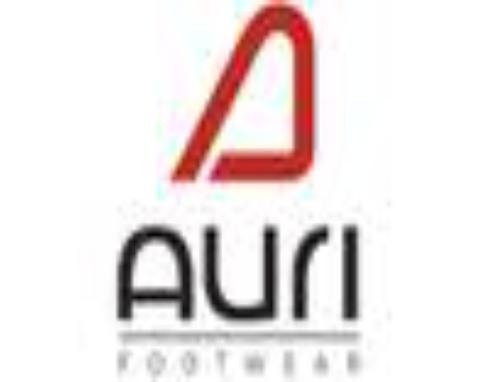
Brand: Auri
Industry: Others